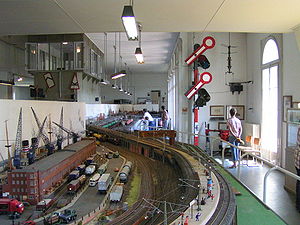
Spor 1
Det 250 m² store spor 1-anlæg i Museum für Hamburgische Geschichte.
Spor 1 eller sjældnere skala 1 er modeltog i størrelsesforholdet 1:32 og som standard med sporvidden 45 mm. Oprindelig betegnedes skalaen med romertal I, en betegnelse der stadig bruges, om end brug af arabertal nu også er udbredt. På tysk kaldes størrelsen også gerne for Königsspur, kongespor, da den giver bedre mulighed for detaljering end ved mindre skaler.